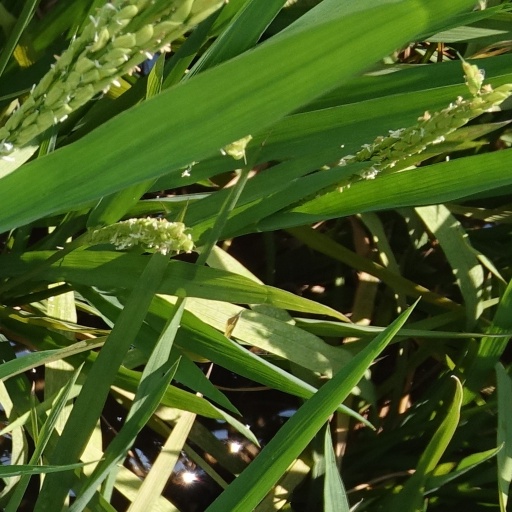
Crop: rice